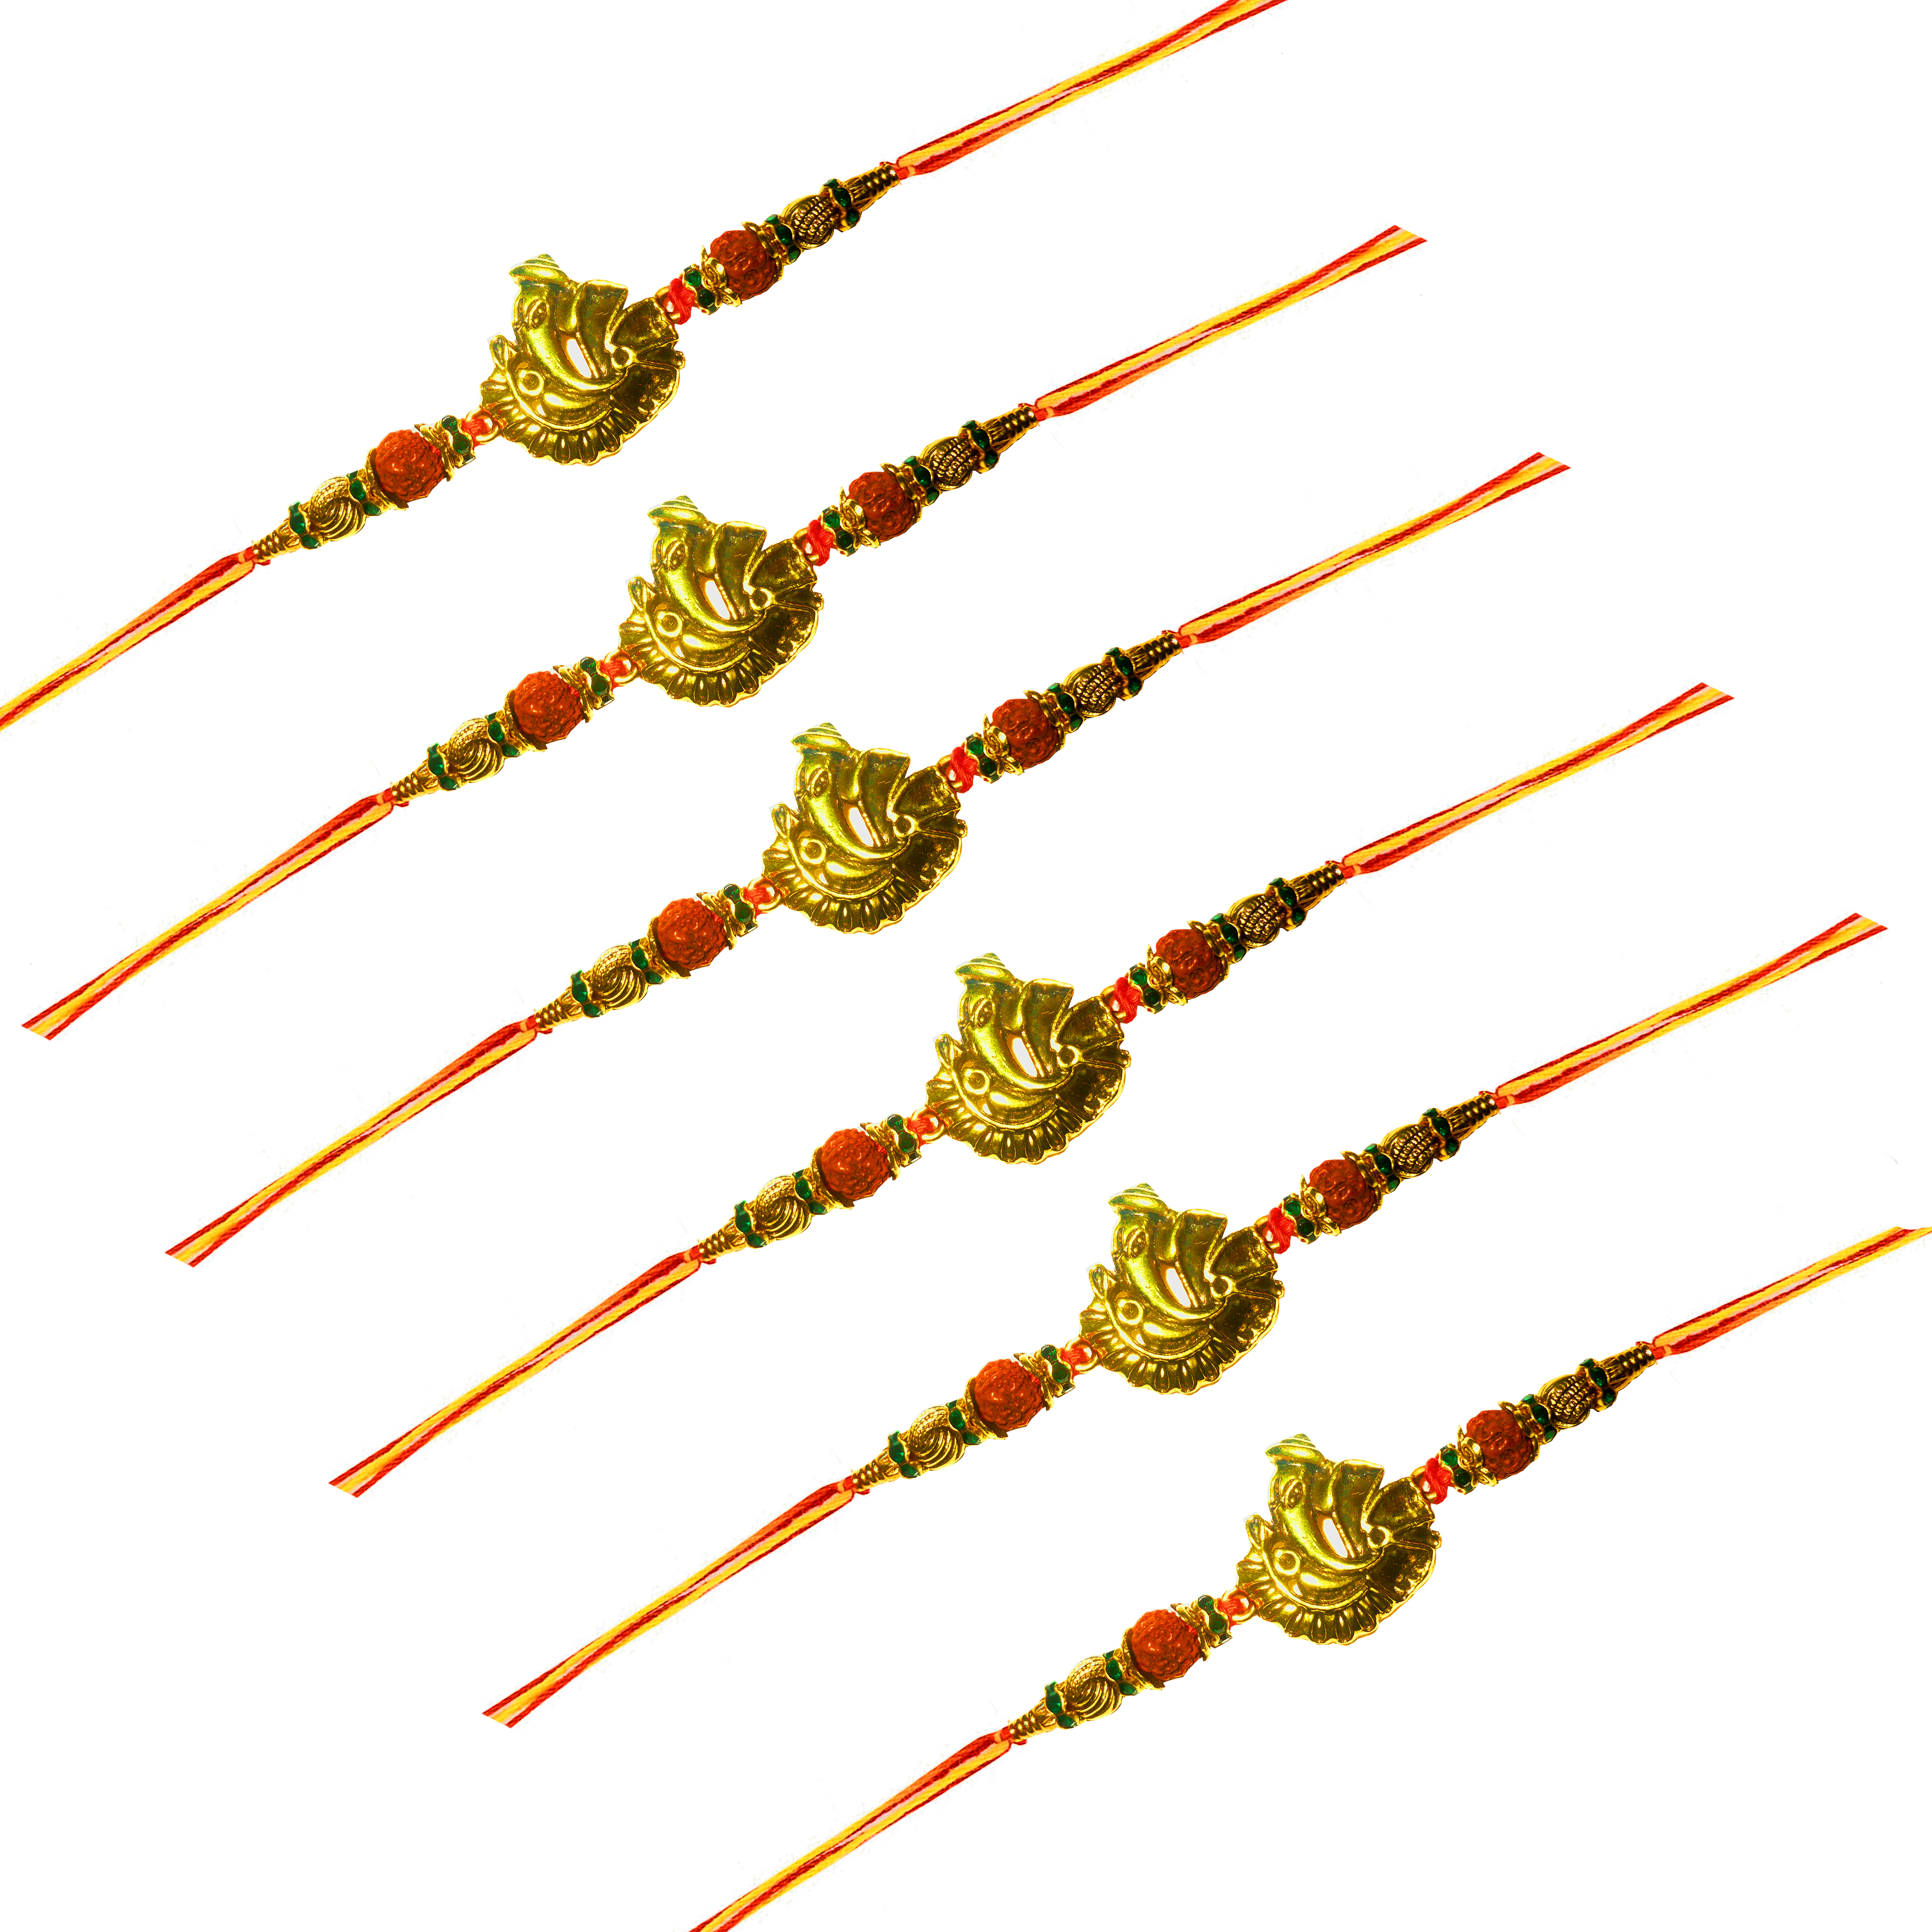
Untouched Peck of 6 Traditional Handmade Designer Rakhi for Bhaiya Perfect Rakhi for Brothers on Rakshabandhan Celebration
Type: Rakhis
Brand: Untouched
Price: Rs. 299
 This set of 6 traditional handmade Rudraksh with Ganeshji designer Rakhi bracelets is the perfect way to celebrate Rakshabandhan with your beloved brother. Each Rakhi features beautifully crafted Rudraksh beads and a Ganeshji pendant, which are symbols of good luck and protection in Hinduism. The intricate design of each Rakhi is handmade with care, ensuring that each bracelet is unique and special. These Rakhis are not only stunning in design but also hold significant cultural and spiritual value, making them the perfect choice for brothers who appreciate tradition and style. your brother's day extra special with these beautiful Rakhis
Features: Pack of 6
Included: 1-Box